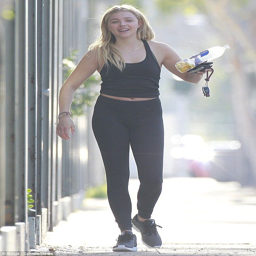
her look : the blonde wore an all - black ensemble for her workout , matching her tank top to her fitted leggings